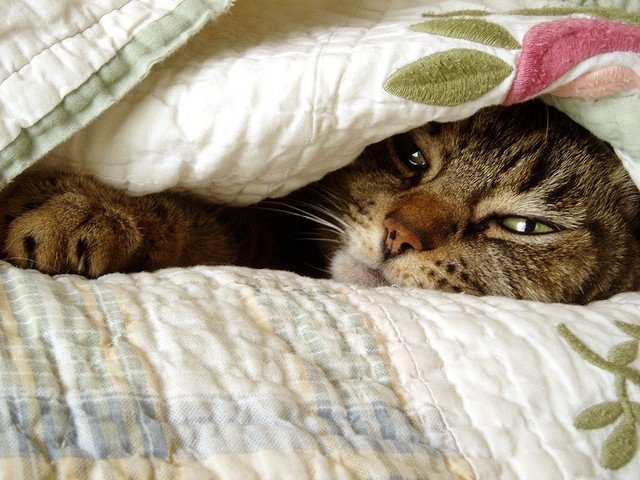
A cat looks out from under floral patterned blankets.
A cat looking out from underneath a blanket.
A brown and black cat laying under a white comforter.
A cat is relaxing on a bed covered up.
A cat resting under a blanket on a bed.